Question: Please indicate a possible affordance area of the bicycle that can be used for sitting on.
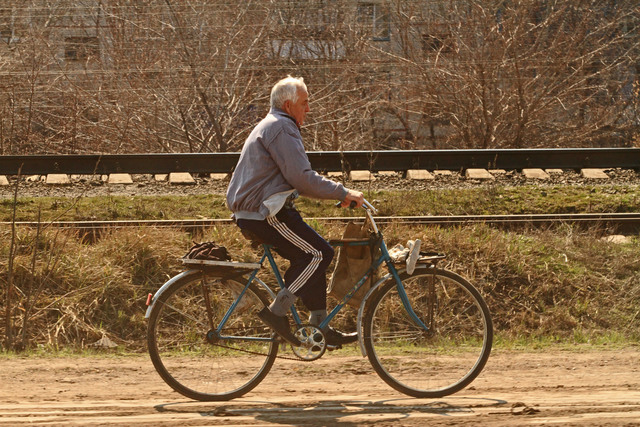
Answer: [226.5, 206, 287.5, 238]